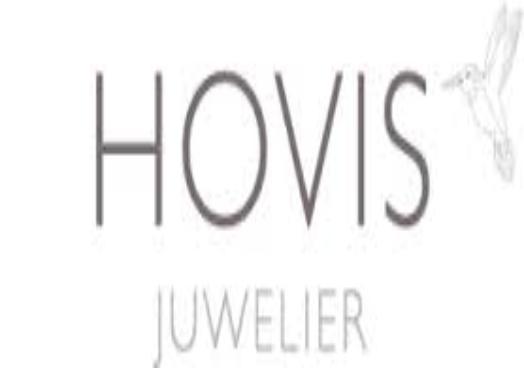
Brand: Hovis
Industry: Leisure